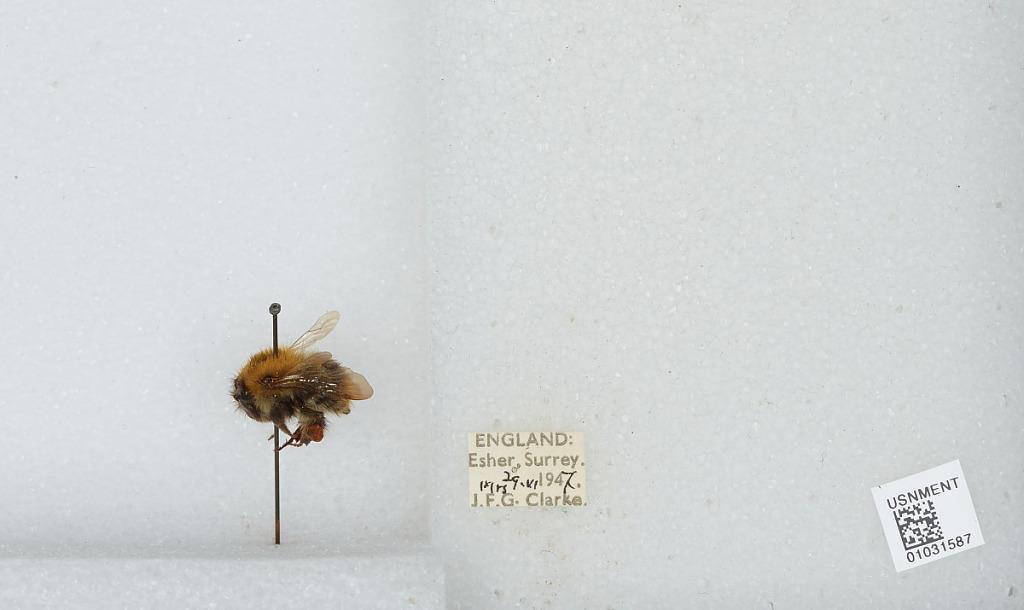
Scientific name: Bombus (Thoracobombus) pascuorum (Scopoli)
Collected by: J. Clarke
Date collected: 1947-6-29
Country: United Kingdom
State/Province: England
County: Surrey
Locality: Esher
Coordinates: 51.3691, -0.365